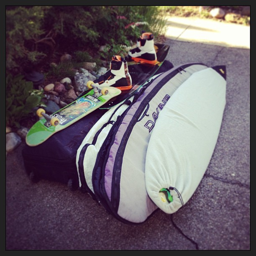
A pile of surfboards with a skateboard on top of it.
A bunch of surfboards and skateboards lying on the road.
A skateboard and snowboard sitting on top of luggage with surfboards stacked against them.
A surfboard,skateboard, and a pair of shoes put together outside.
some snowboards in bags sitting next to a tree